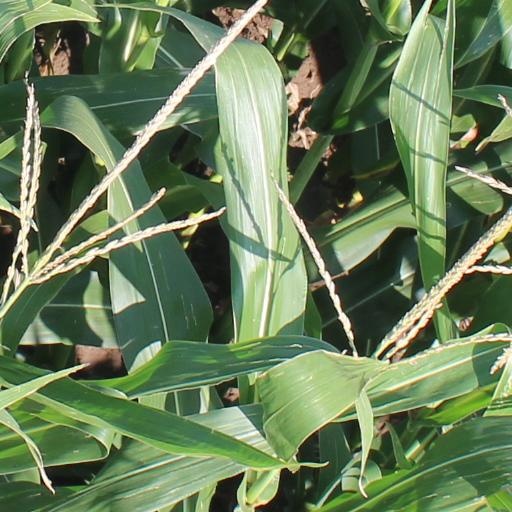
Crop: maize; corn